Anne-Marie McDermott

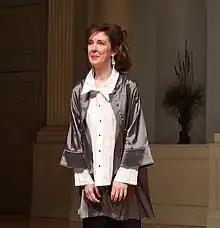
McDermott at Brock Recital Hall in 2011

Anne-Marie McDermott is an American classical pianist and member of the Chamber Music Society of Lincoln Center. She is also the artistic director of the Bravo! Vail Valley Music Festival, the Ocean Reef Chamber Music Festival in Key Largo, Florida, and the Avila Chamber Music Celebration in Curaçao.